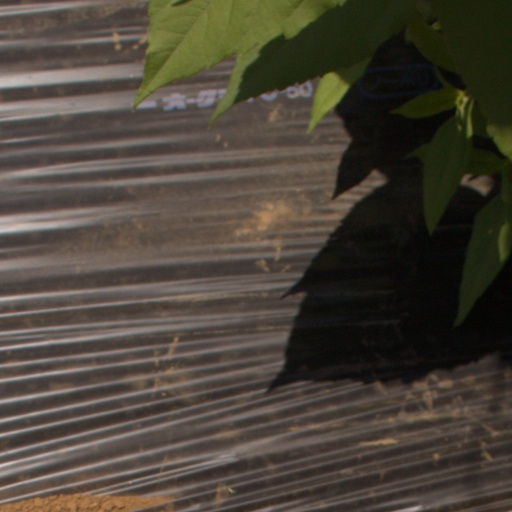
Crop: Jerusalem artichoke